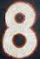
Number: 8